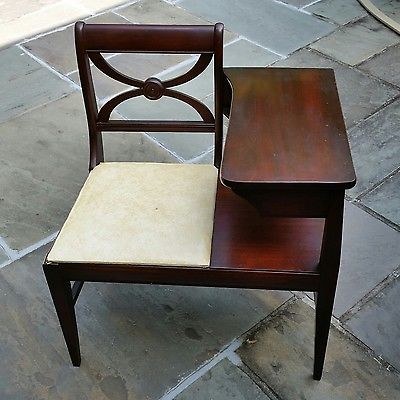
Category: chair